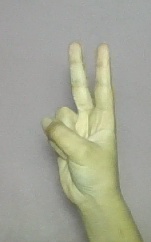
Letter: taa